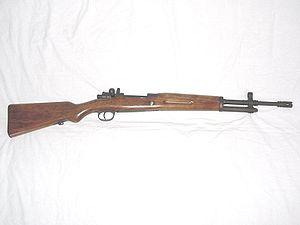
Le Mauser Gewehr 93 est le premier fusil à répétition de la firme allemande à connaître un franc succès à l'exportation après son adoption par l'Espagne en 1893 pour armer son infanterie. Il fut remplacé en 1943 par le Mauser 1943 qui n'est qu'une copie modifiée de la Karabiner 98k. La Fabrique d'Armes d'Oviedo et la Fabrique d'armes de la Corogne les fabriqua d'ailleurs sous diverses variantes jusqu'en 1957.